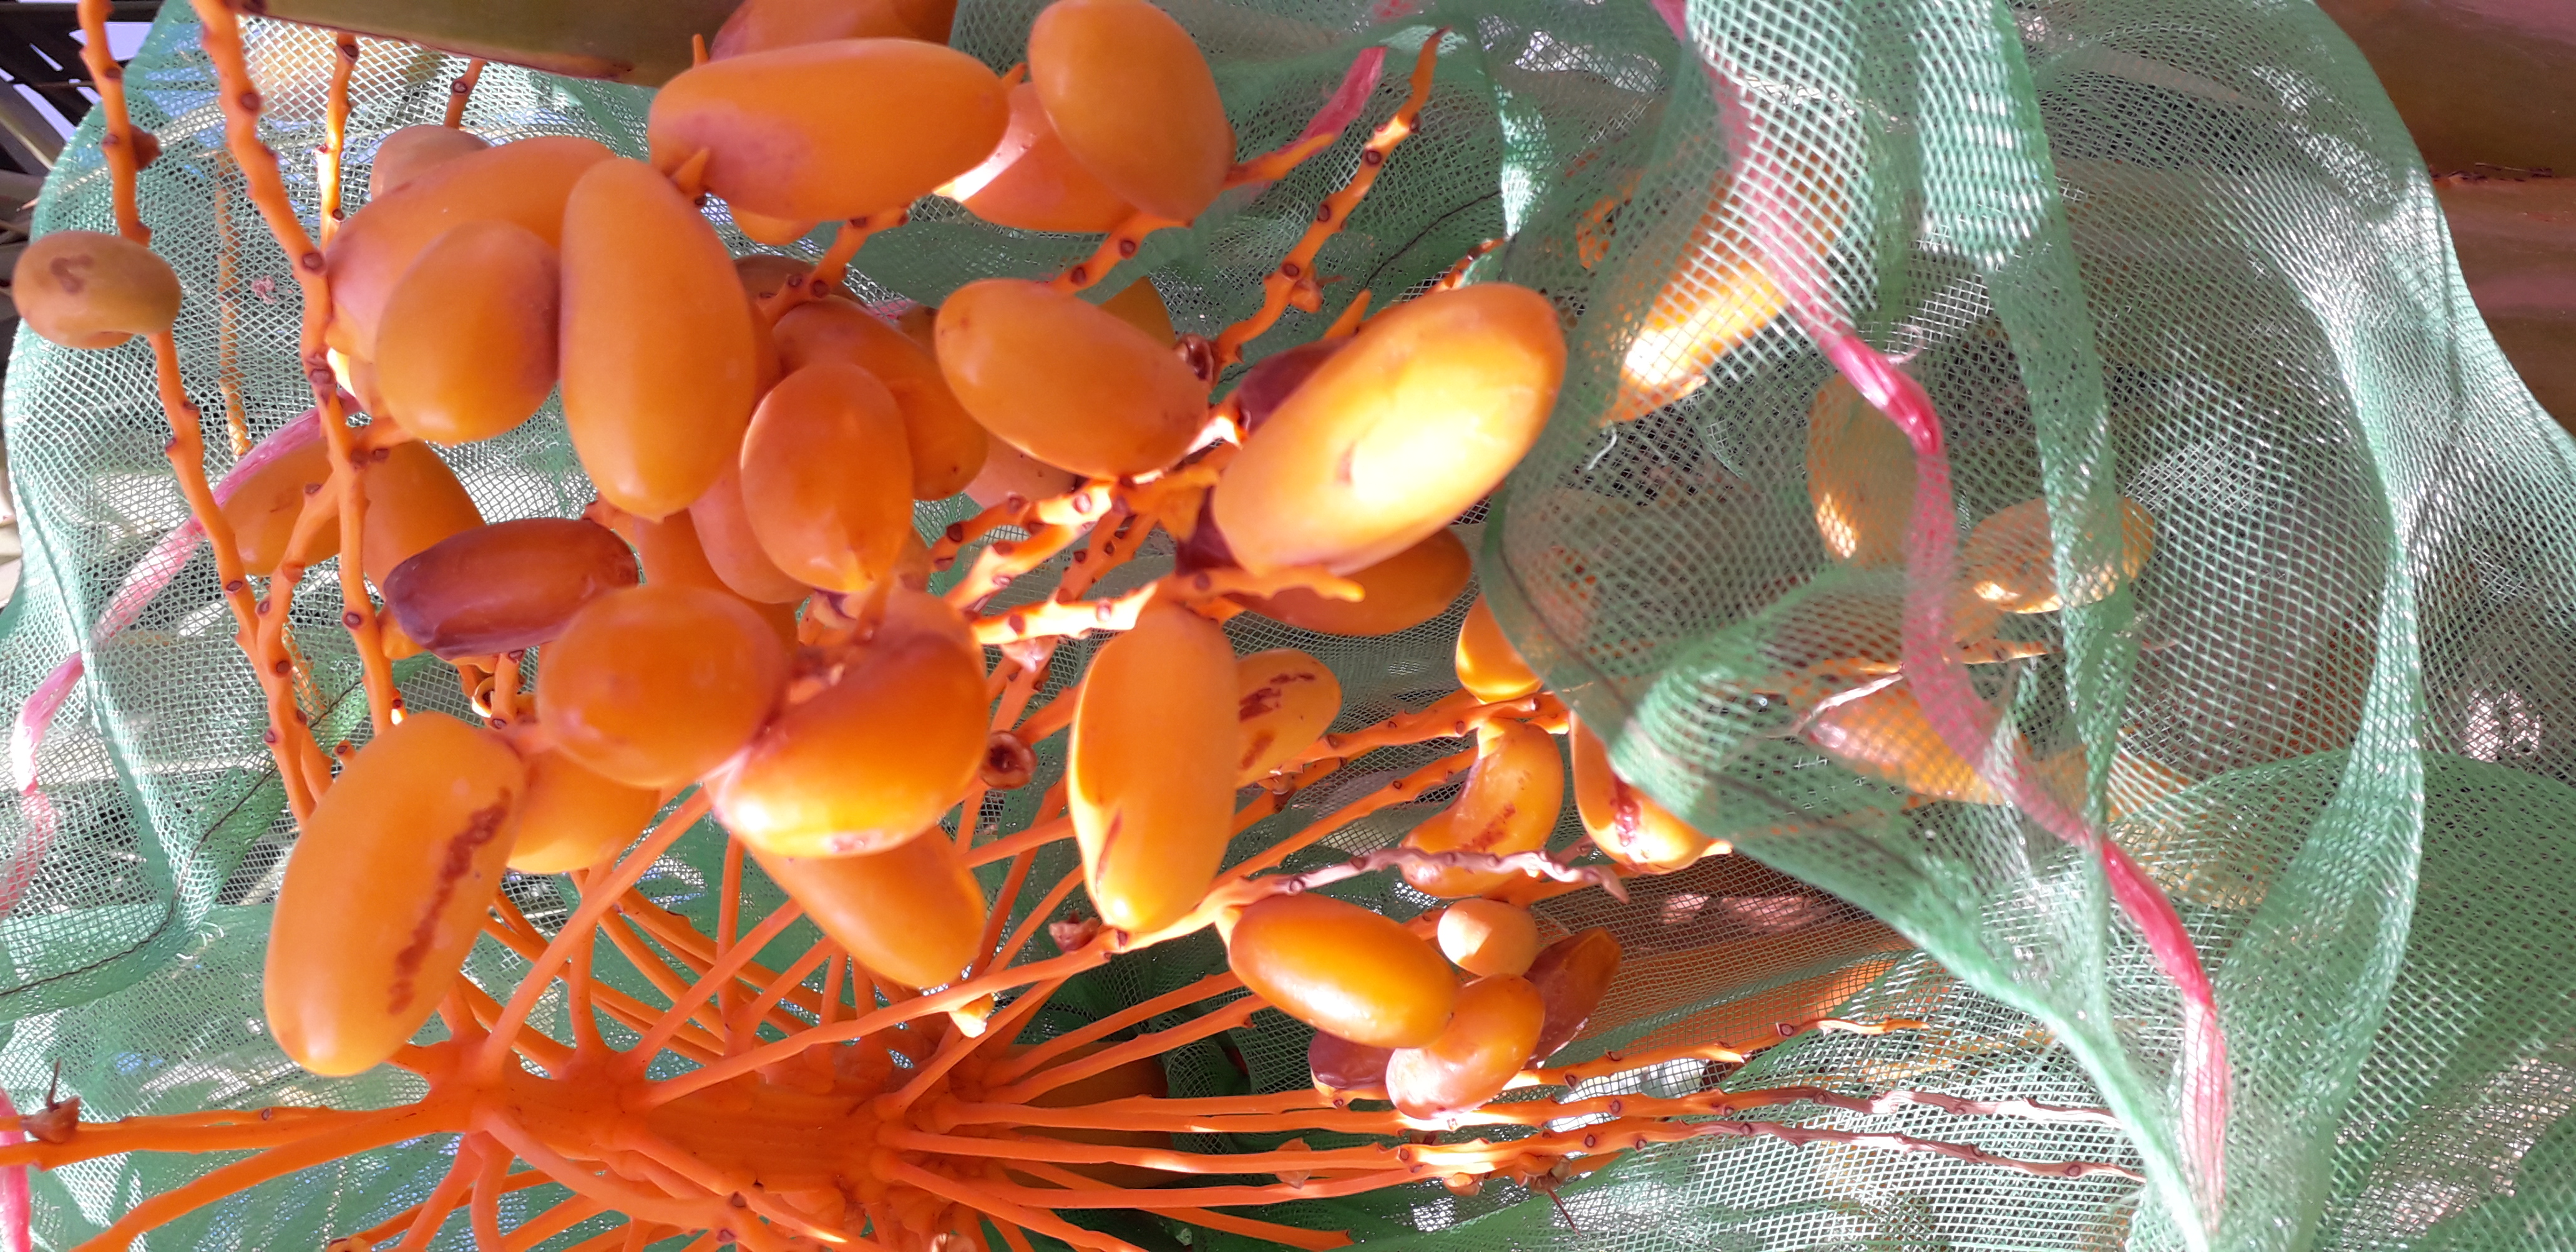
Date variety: kholt